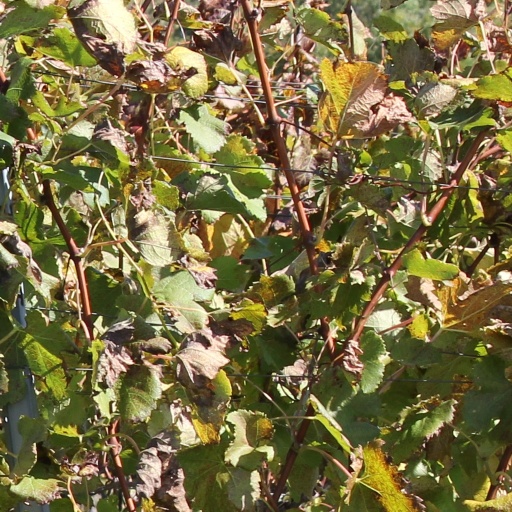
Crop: grape